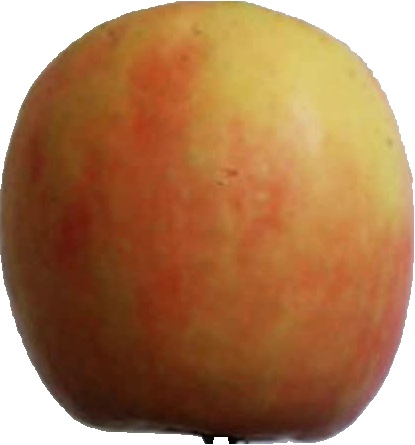
Label: apple_pink_lady_1